Eden Hazard

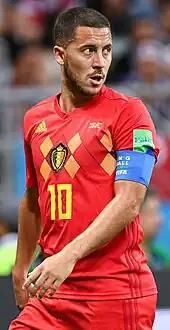
Hazard playing for Belgium at the 2018 FIFA World Cup

Hazard scored on his first start of the 2018–19 season, converting a penalty in a 2–1 win against Newcastle United on 26 August 2018. He came off the bench to give Chelsea a 2–1 win over Liverpool in the third round of the EFL Cup at Anfield on 26 September, which was his sixth goal in seven appearances to start the season. In the next fixture, against Liverpool in the Premier League, he made it seven goals in eight games, opening the scoring in a 1–1 draw at home. His five league goals in September 2018, including goals against Bournemouth, Cardiff and Liverpool, led to him winning the Premier League Player of the Month. On 16 December, Hazard scored and assisted a goal for Pedro as Chelsea won 2–1 away to Brighton & Hove Albion in the league, before coming off the bench to send Chelsea through to the EFL Cup semi-final at the expense of Bournemouth three days later. He scored both goals in a 2–1 away win against Watford on 26 December, the first of which was his 100th Chelsea and 150th club career goal.